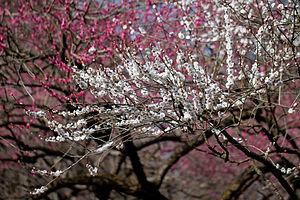
Prunus mume, fleurs rouges et blanches, Kyoto botanical garden
L'abricotier du Japon, mume, ume ou umé est un arbuste à fruits à noyau du genre Prunus, rattaché à la vaste famille des Rosaceae. Il appartient avec l'abricotier P. armeniaca et les autres abricotiers du monde, au sous-genre Prunus section Armeniaca du genre Prunus.